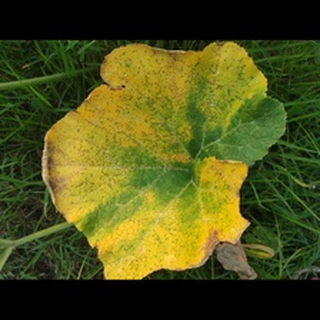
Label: pumpkin_downy_mildew